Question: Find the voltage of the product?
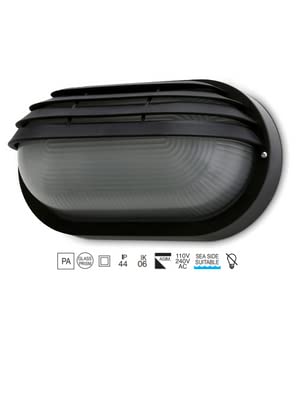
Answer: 110.0 volt